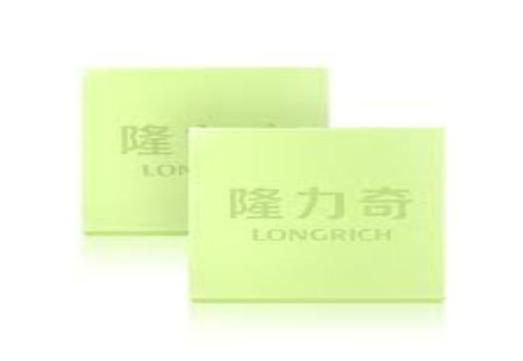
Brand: longrich
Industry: Necessities